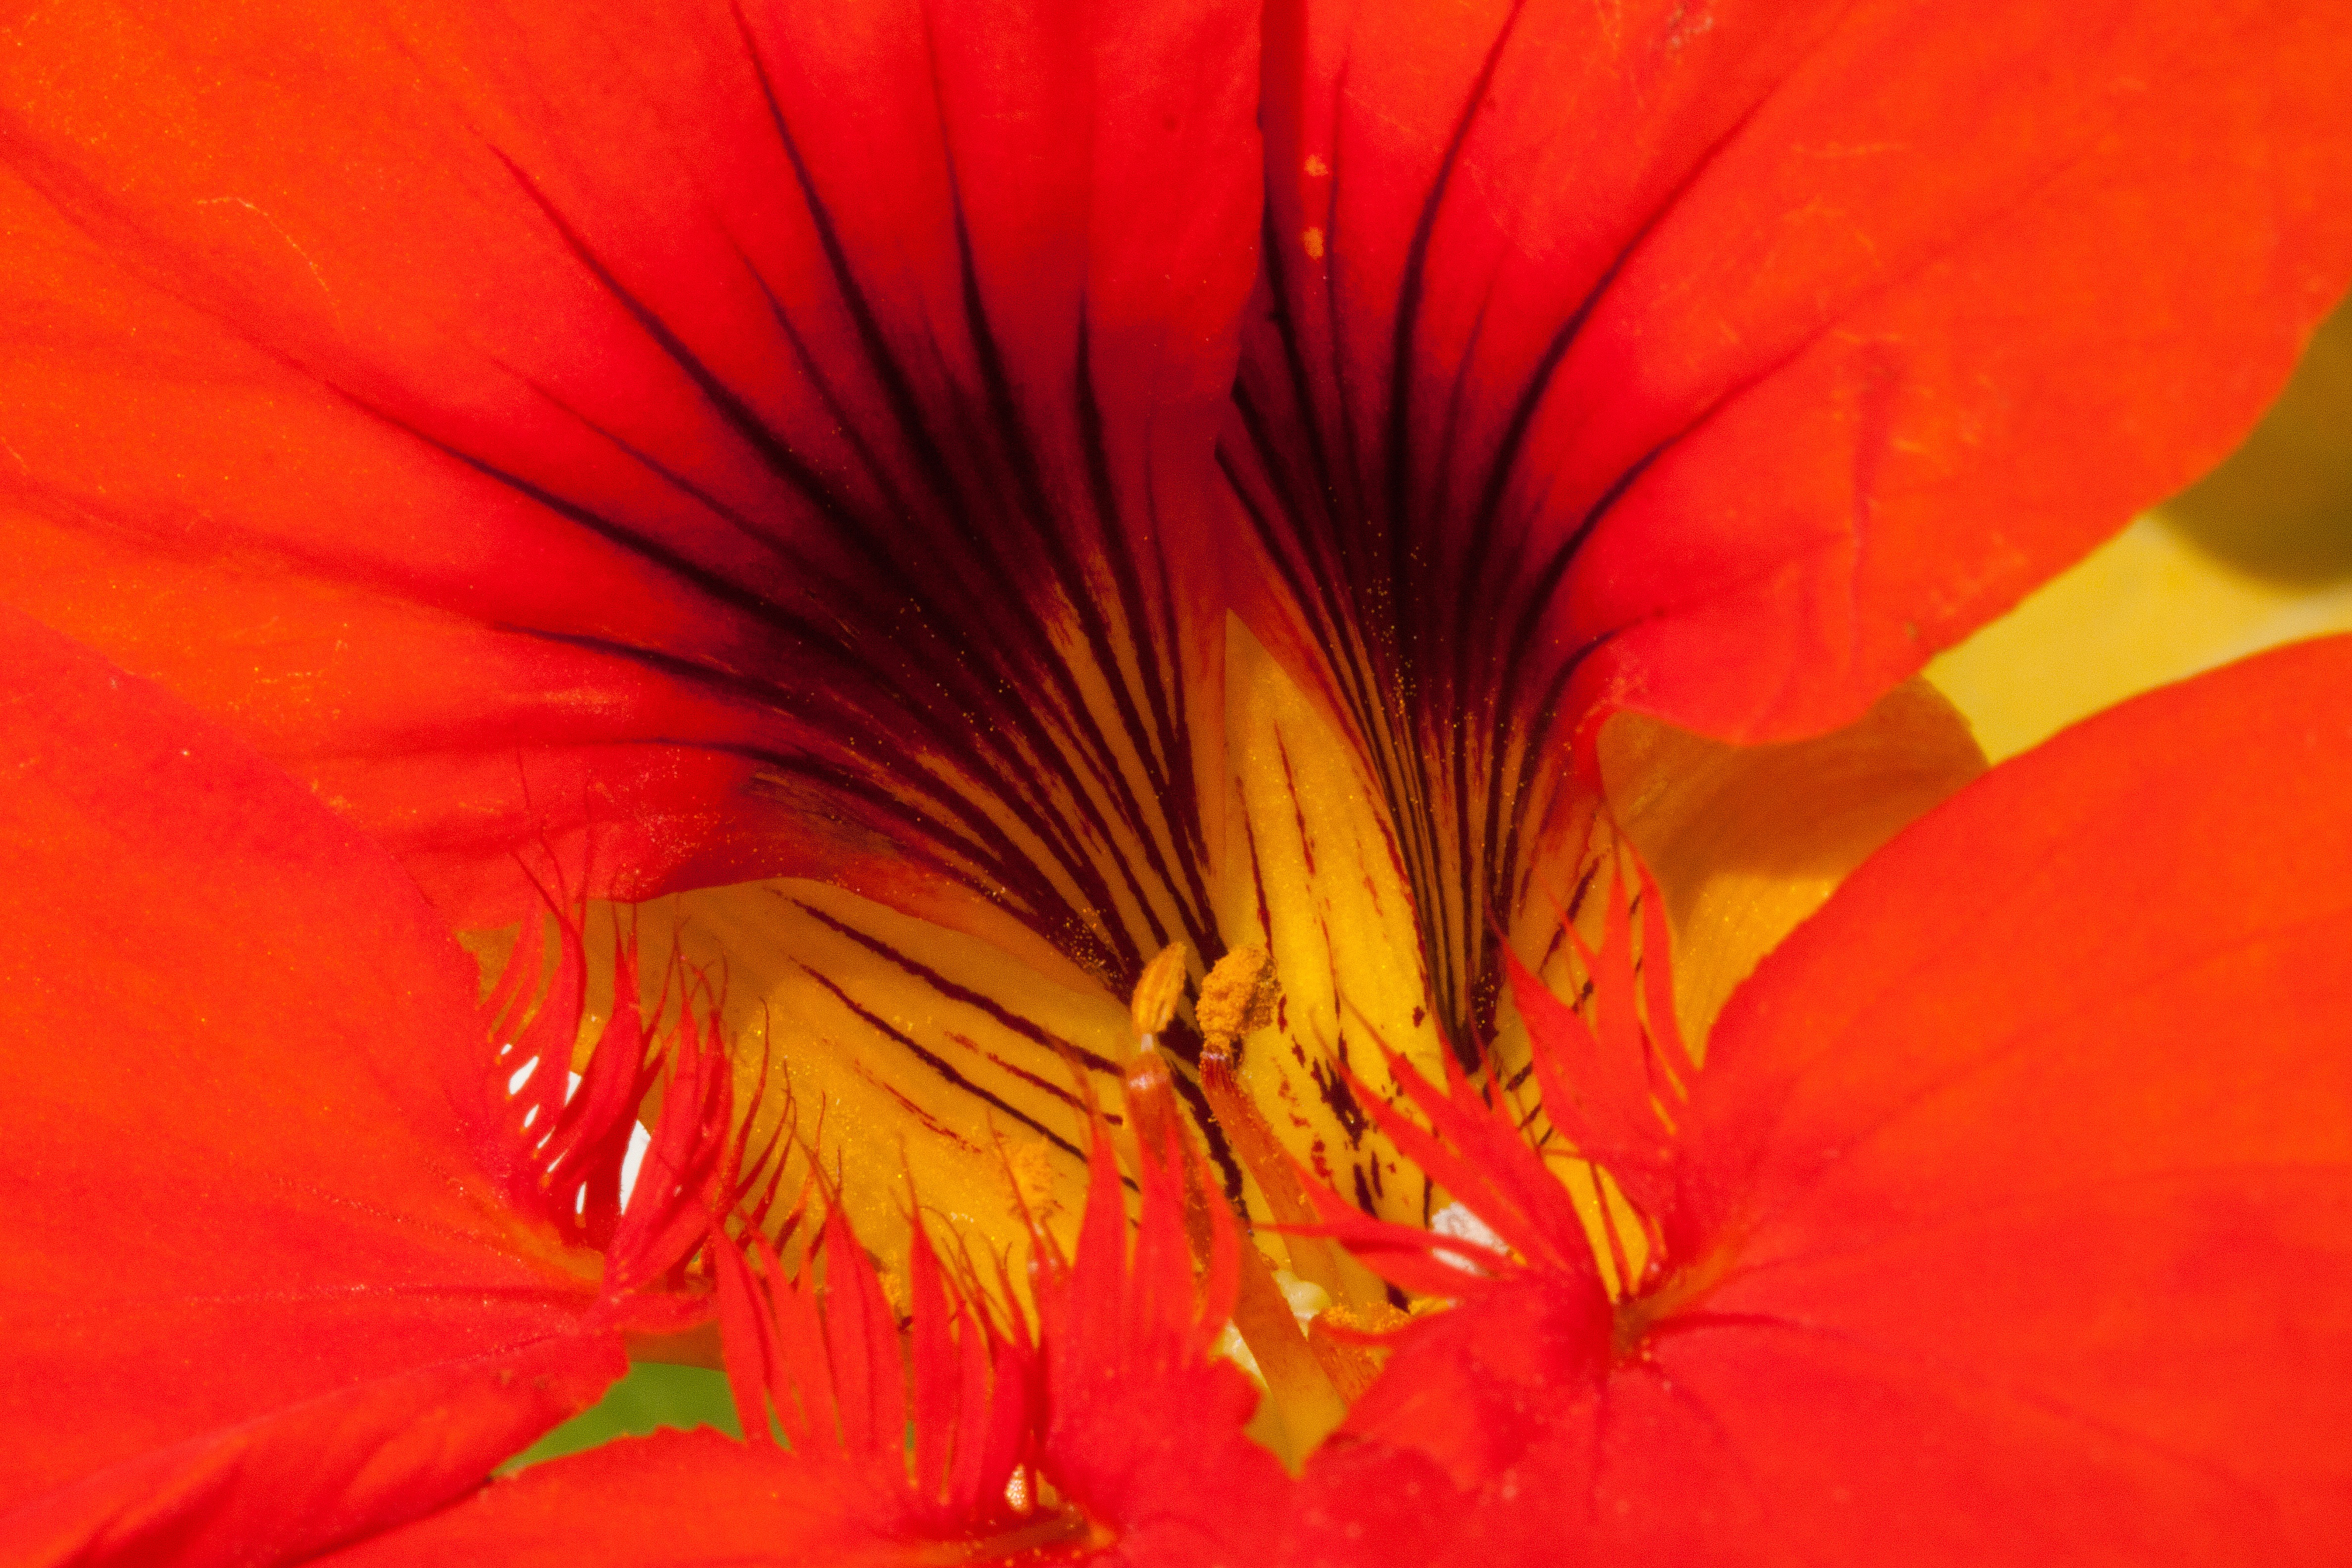
blossom, plant, leaf, flower, petal, bloom, red, macro, climbing, yellow, juicy, flora, close up, hibiscus, tropaeolum, nasturtium, calyx, sepals, macro photography, flowering plant, krautig, brassicales, creeping, nasturtium family, plant stem, land plant, one to perennial